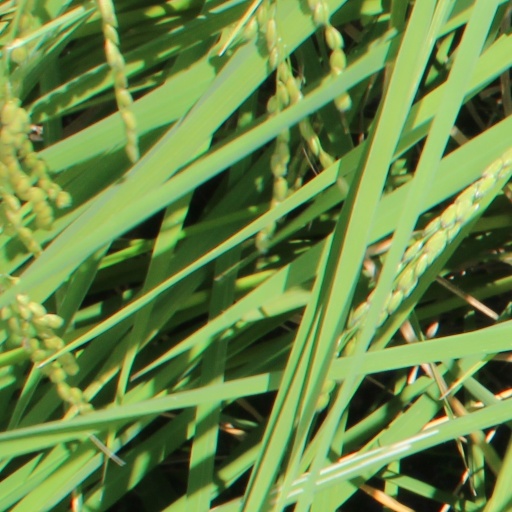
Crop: rice